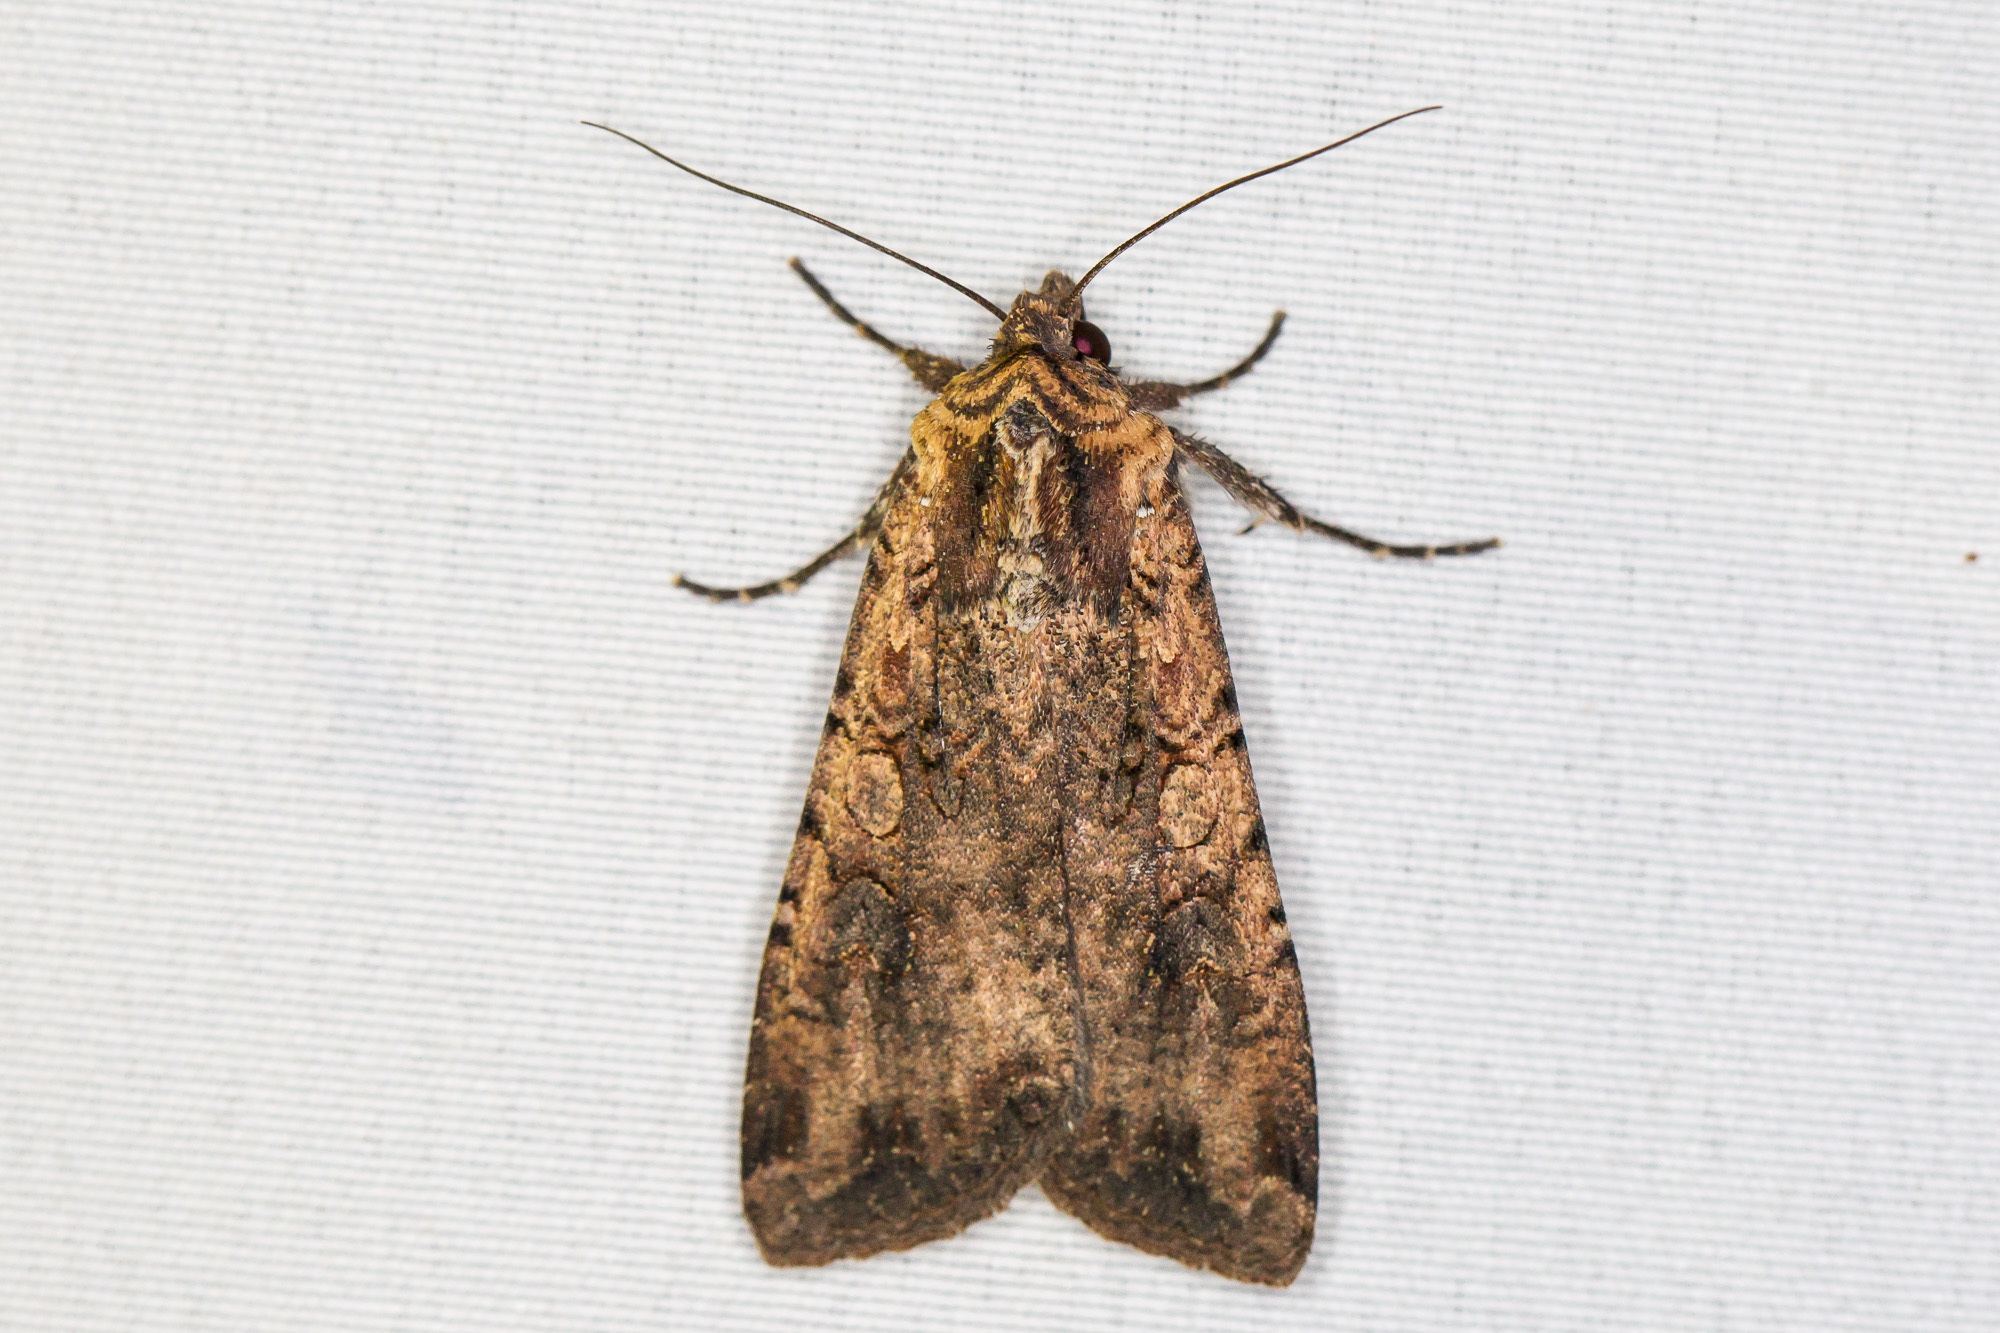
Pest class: cutworms